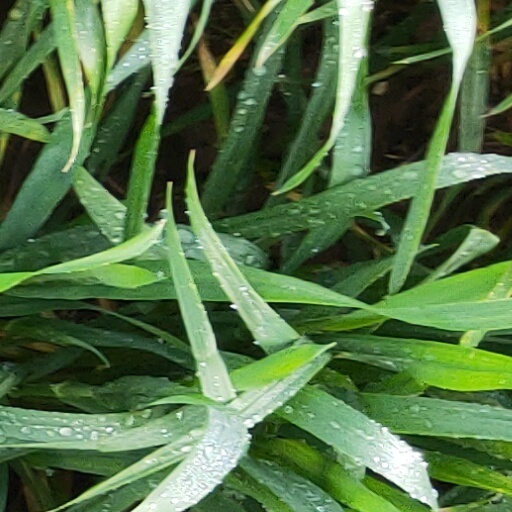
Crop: wheat